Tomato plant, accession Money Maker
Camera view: horizontal (90 deg, fisheye); turntable rotation: 210 degrees
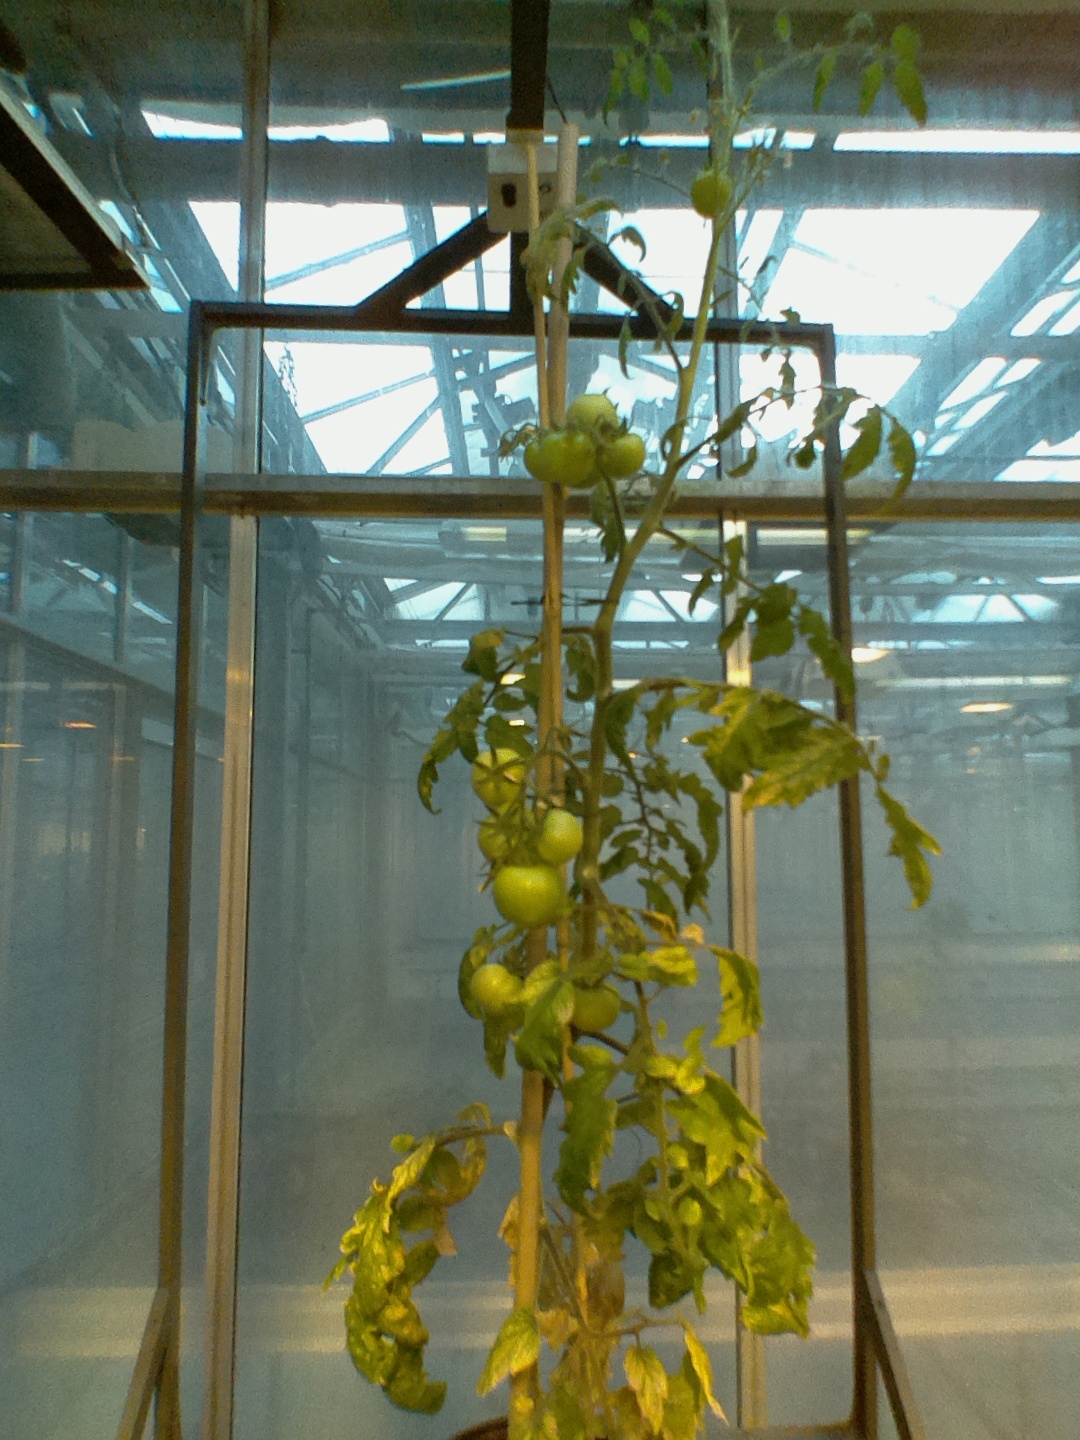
BBCH growth stage 79: 90% -100% of final fruit size